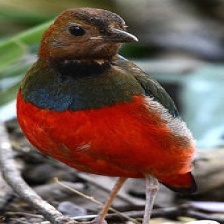
Species: RED BELLIED PITTA
Scientific name: PITTA ERYTHROGASTER